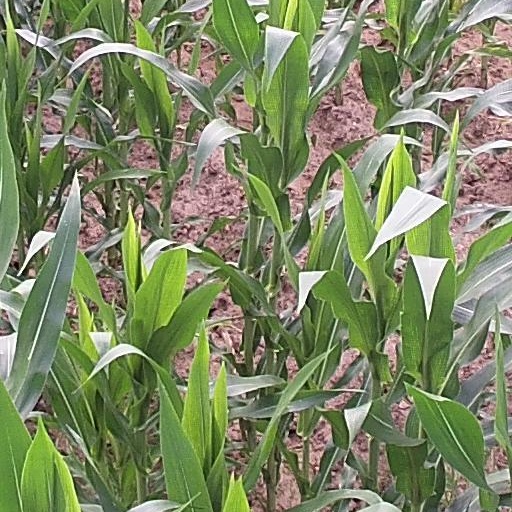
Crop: maize; corn